Cronulla sand dunes

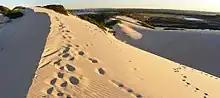
The Cronulla sand dunes, pictured in 2007

The Cronulla sand dunes, also known officially as the Cronulla Sand Dune and Wanda Beach Coastal Landscape, are an open space, heritage-listed nature conservation, and visitor attraction located south of Sydney on the Kurnell Peninsula at Lindum Road, Kurnell, New South Wales. Formerly, it was a site for sand mining, film making, and had use as pastoral property. It is also known as part of Kurnell Peninsula Headland and Cronulla Sand Hill. It was added to the New South Wales State Heritage Register on 26 September 2003.